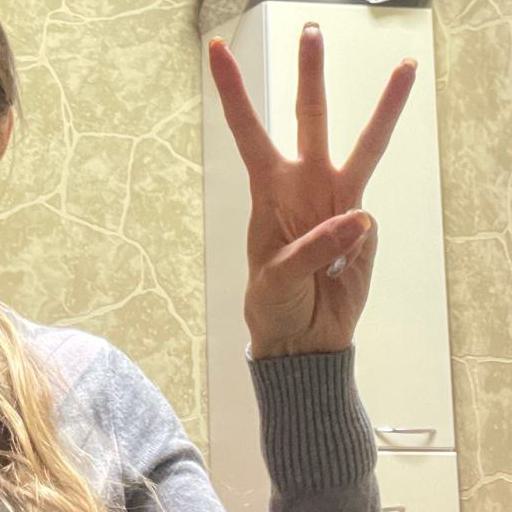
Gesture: three